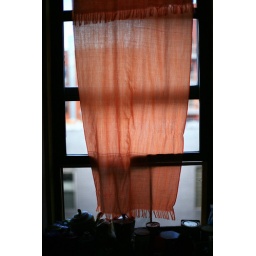
A makeshift curtain in an artist's 5th floor apartment in a 1920's New York City building.